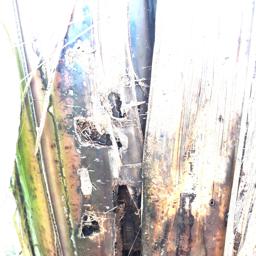
Label: PSEUDOSTEM WEEVIL